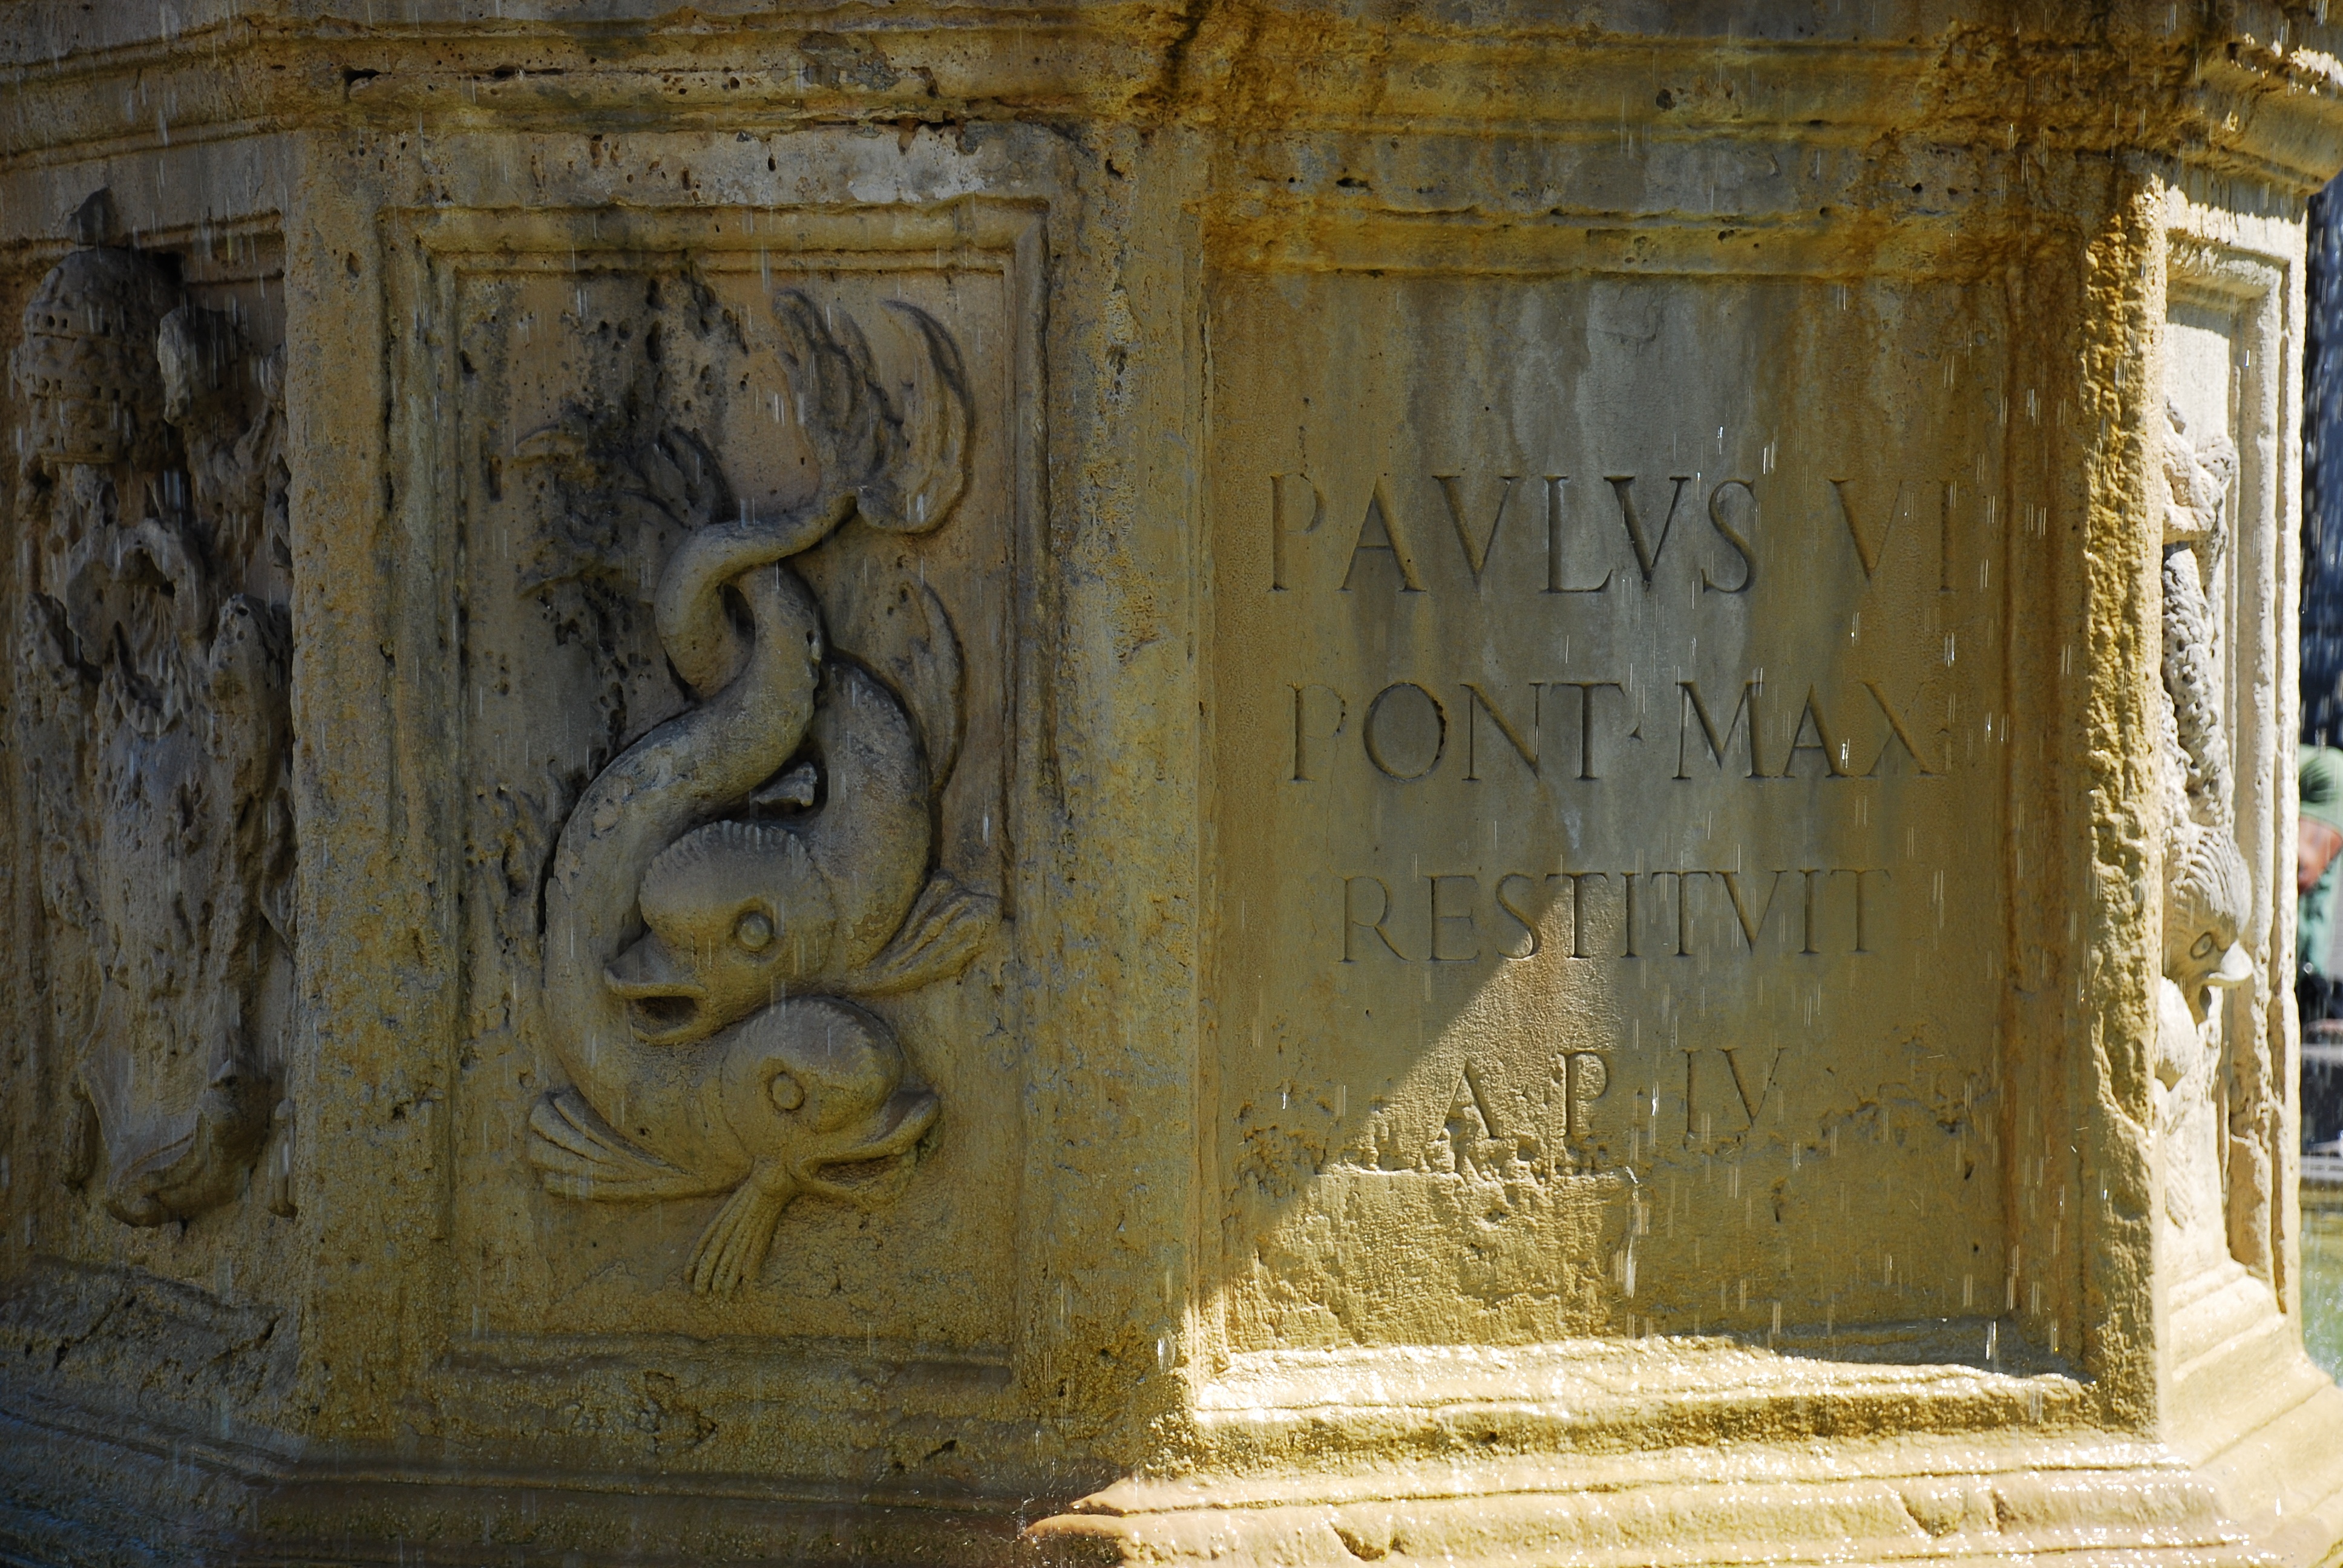
structure, wood, old, wall, sandstone, stone, monument, travel, column, ancient, art, rome, temple, ruins, carved, history, carving, relief, ancient history